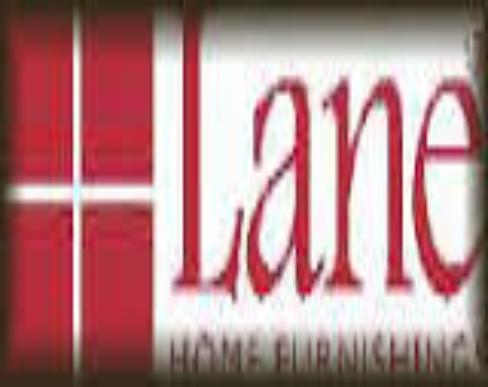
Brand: Lane Furniture
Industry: Necessities